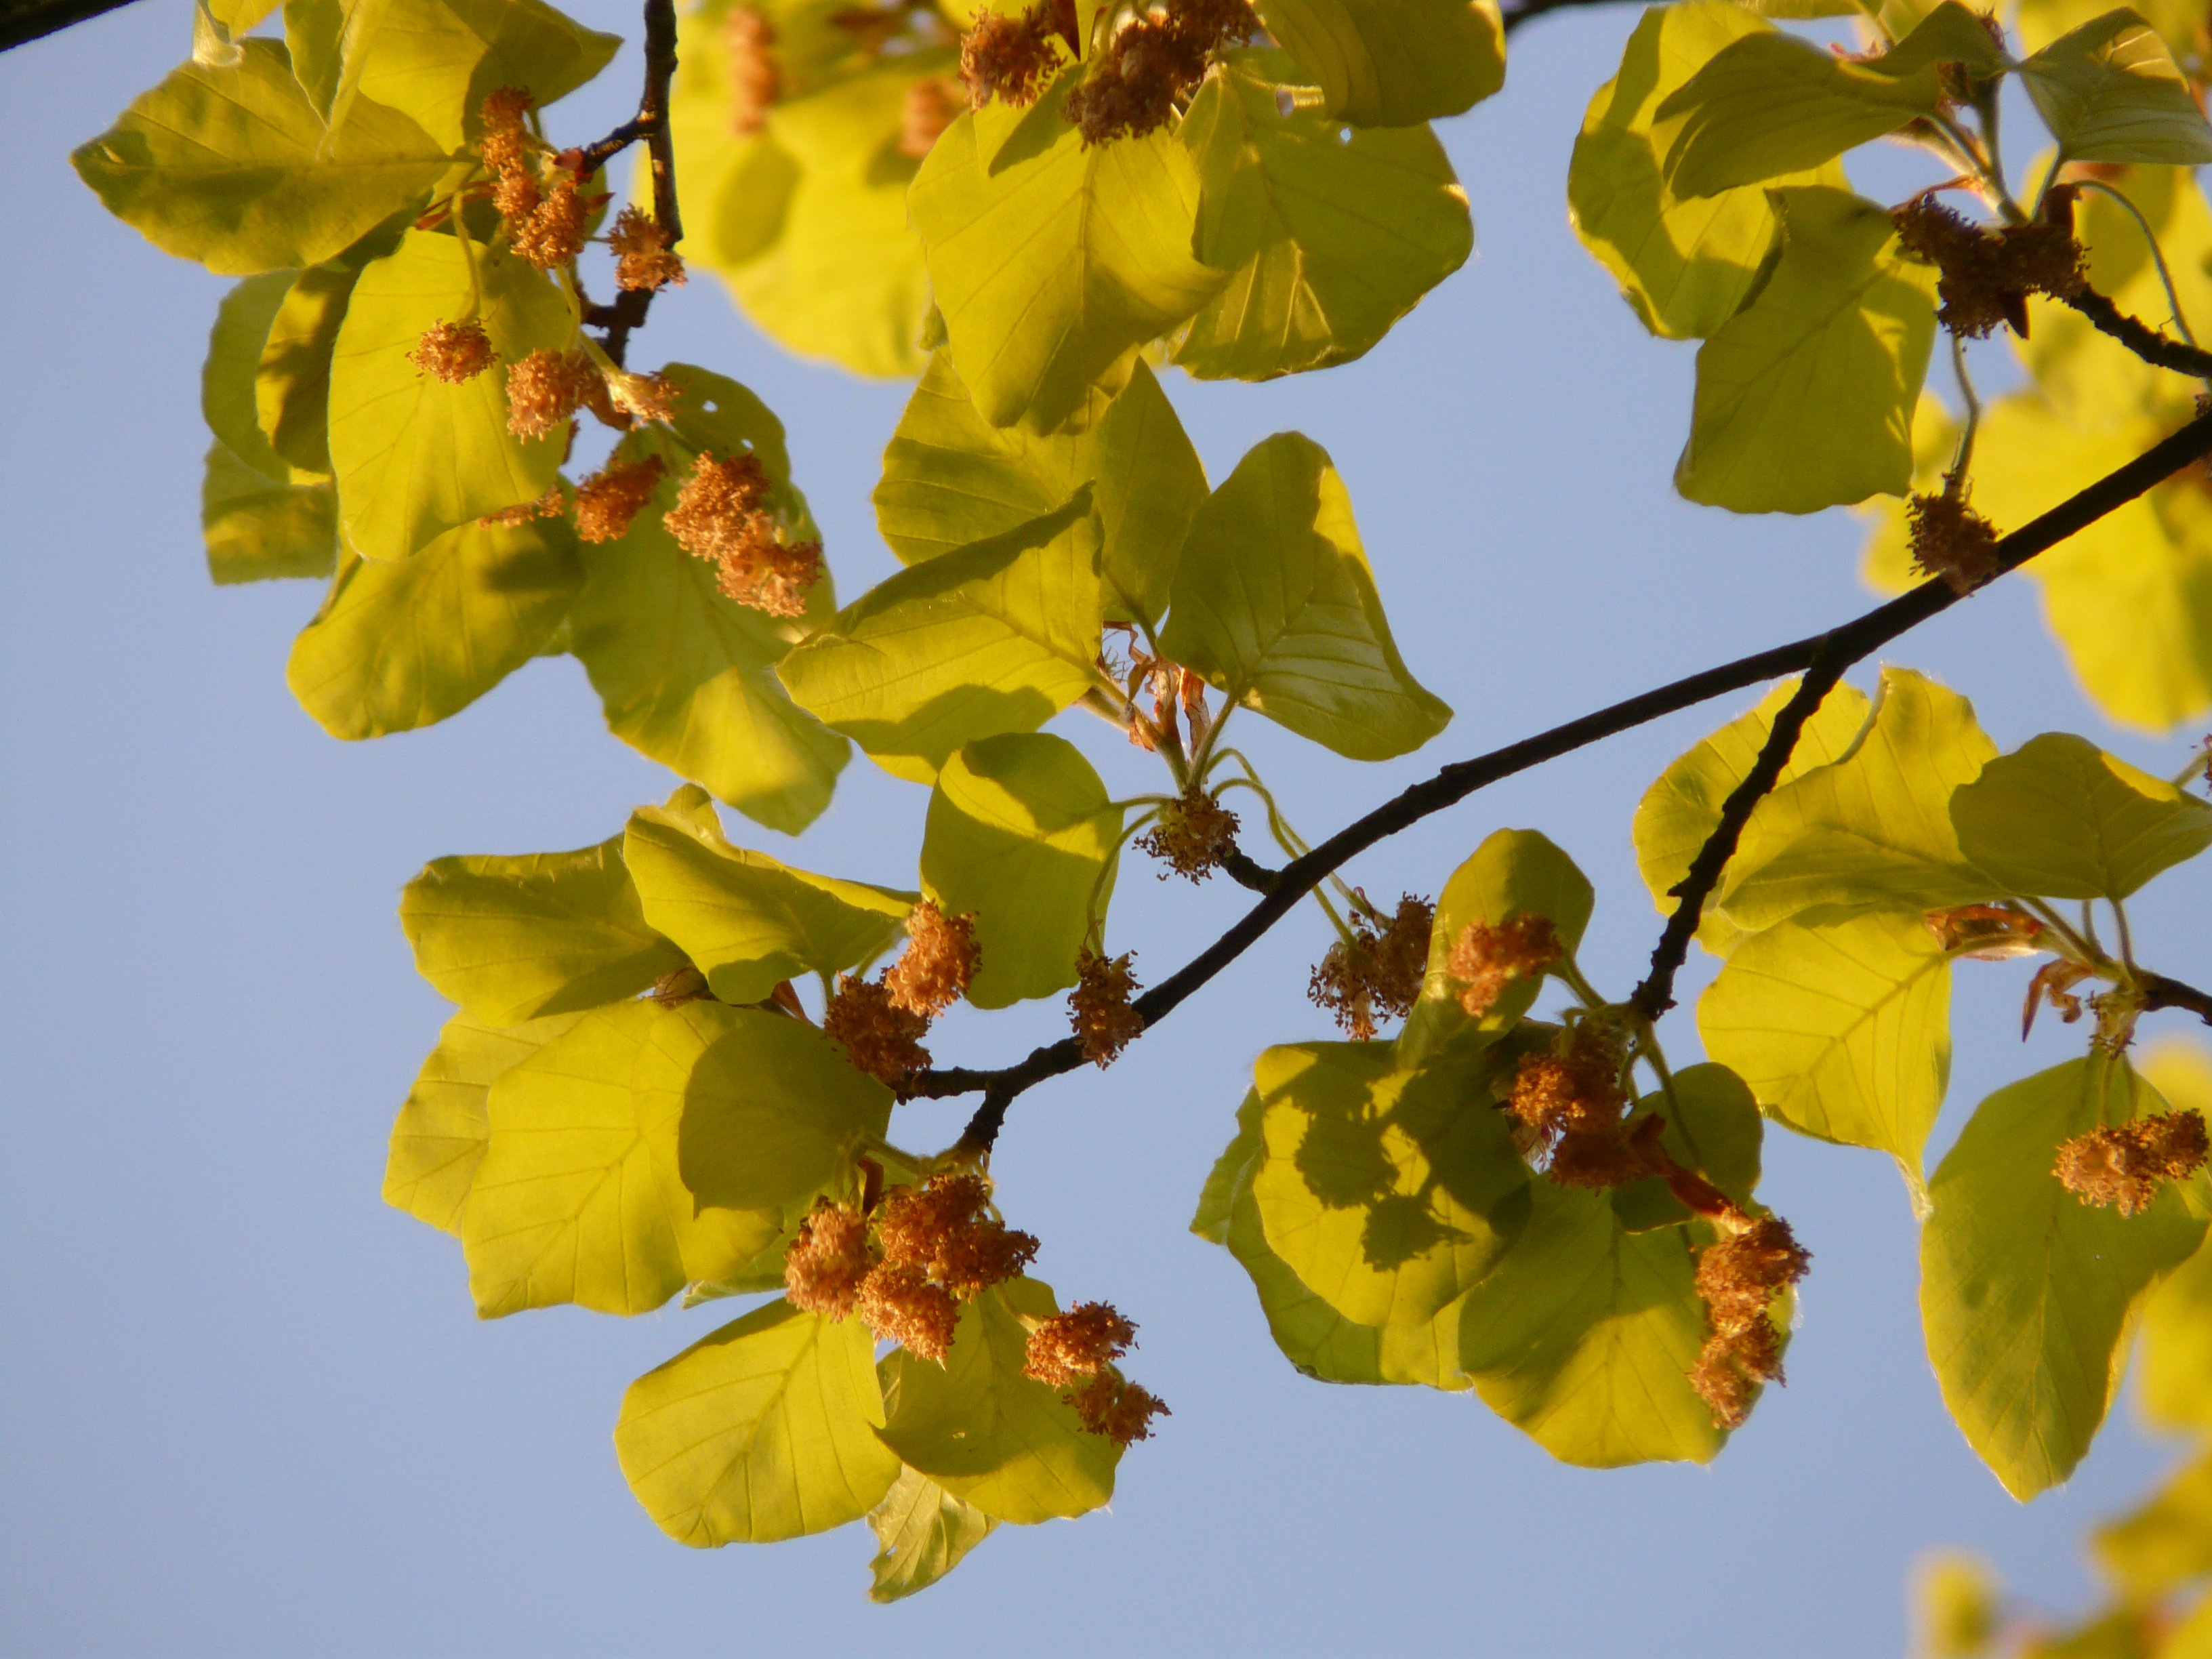
tree, nature, branch, blossom, plant, sunlight, leaf, flower, food, produce, autumn, botany, yellow, flora, season, leaves, deciduous, ginkgo, beech, macro photography, inflorescence, flowering plant, maidenhair tree, book industry, woody plant, land plant